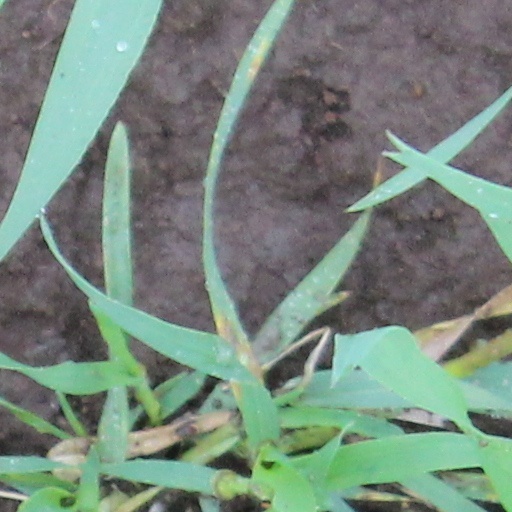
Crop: wheat